Van Stadens River

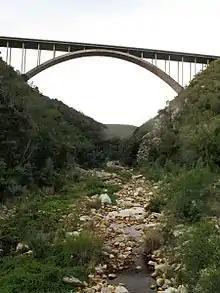
Van Stadens Bridge

The construction of the bridge was completed on 11 November 1971. The deck arch bridge stands at 140 m above the valley floor, contains 1112 m of concrete and 574 tons of steel.